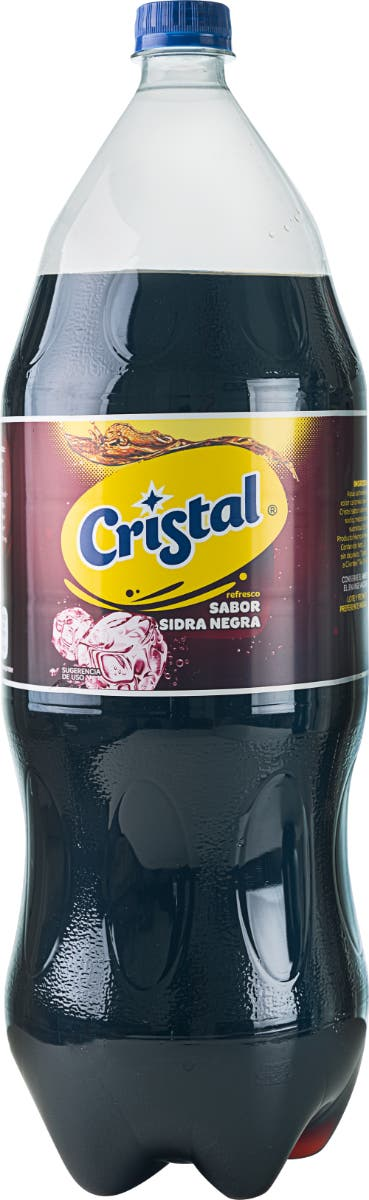
A Cristal  black cider flavor soda in a 2.5-liters plastic bottle